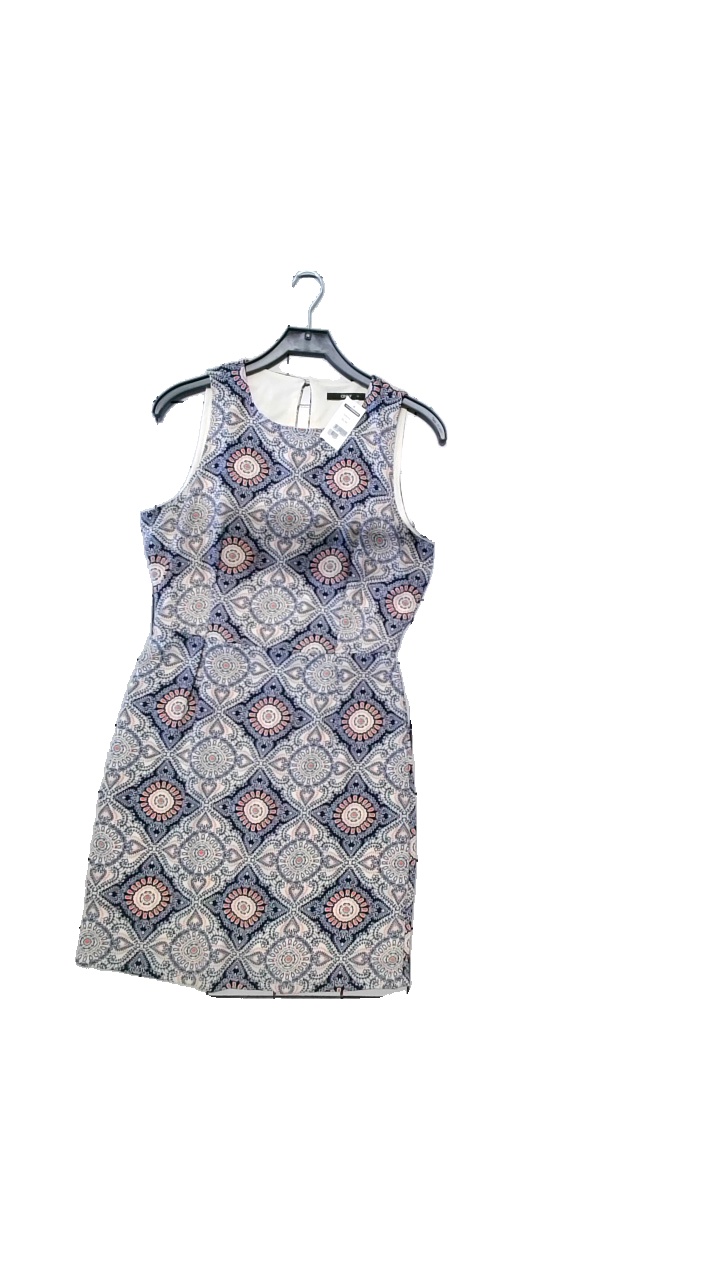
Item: Dress (Ladies)
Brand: Only
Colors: Multicolor, Beige, Blue, Orange
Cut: Loose
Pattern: Geometric print
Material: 97% polyester, 3% elastane
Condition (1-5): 5
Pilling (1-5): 4
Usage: Reuse
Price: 50-100